Nine Ladies

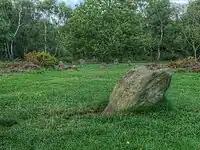
The King Stone looking towards the Nine Ladies stone circle

Late 18th century records suggest the presence of a feature in the centre of the circle. In his 1780 sketch of the site, the antiquarian Hayman Rooke depicted what looks like a hollow in the middle of the ring; this was then exaggerated in a watercolour painting based on his initial sketch. However, in 1782 he wrote that there was a stone in the centre, which he depicted in an illustration of the Nine Ladies drawn in 1793. These competing claims make it difficult to determine what really existed in the middle of the ring in the late 18th century; it is possible that Rooke imagined that a stone had once stood in the hollow and thus claimed that it still did. An alternative possibility is that there was once a stone in the centre and that it was moved, being the stone discovered in 1977. In the 19th and early 20th century, some commentators believed there was evidence for an earthen mound inside the circle, something which was then included in illustrations of the monument, although other observers simply stated that the ground here was uneven. By the early 21st century, any evidence of an internal mound that had existed was gone. It is possible that this loss was partly caused by people digging into it. Based on allegations of a mound, Burl suggested that within the circle had once stood a tumulus in which human remains had been buried.